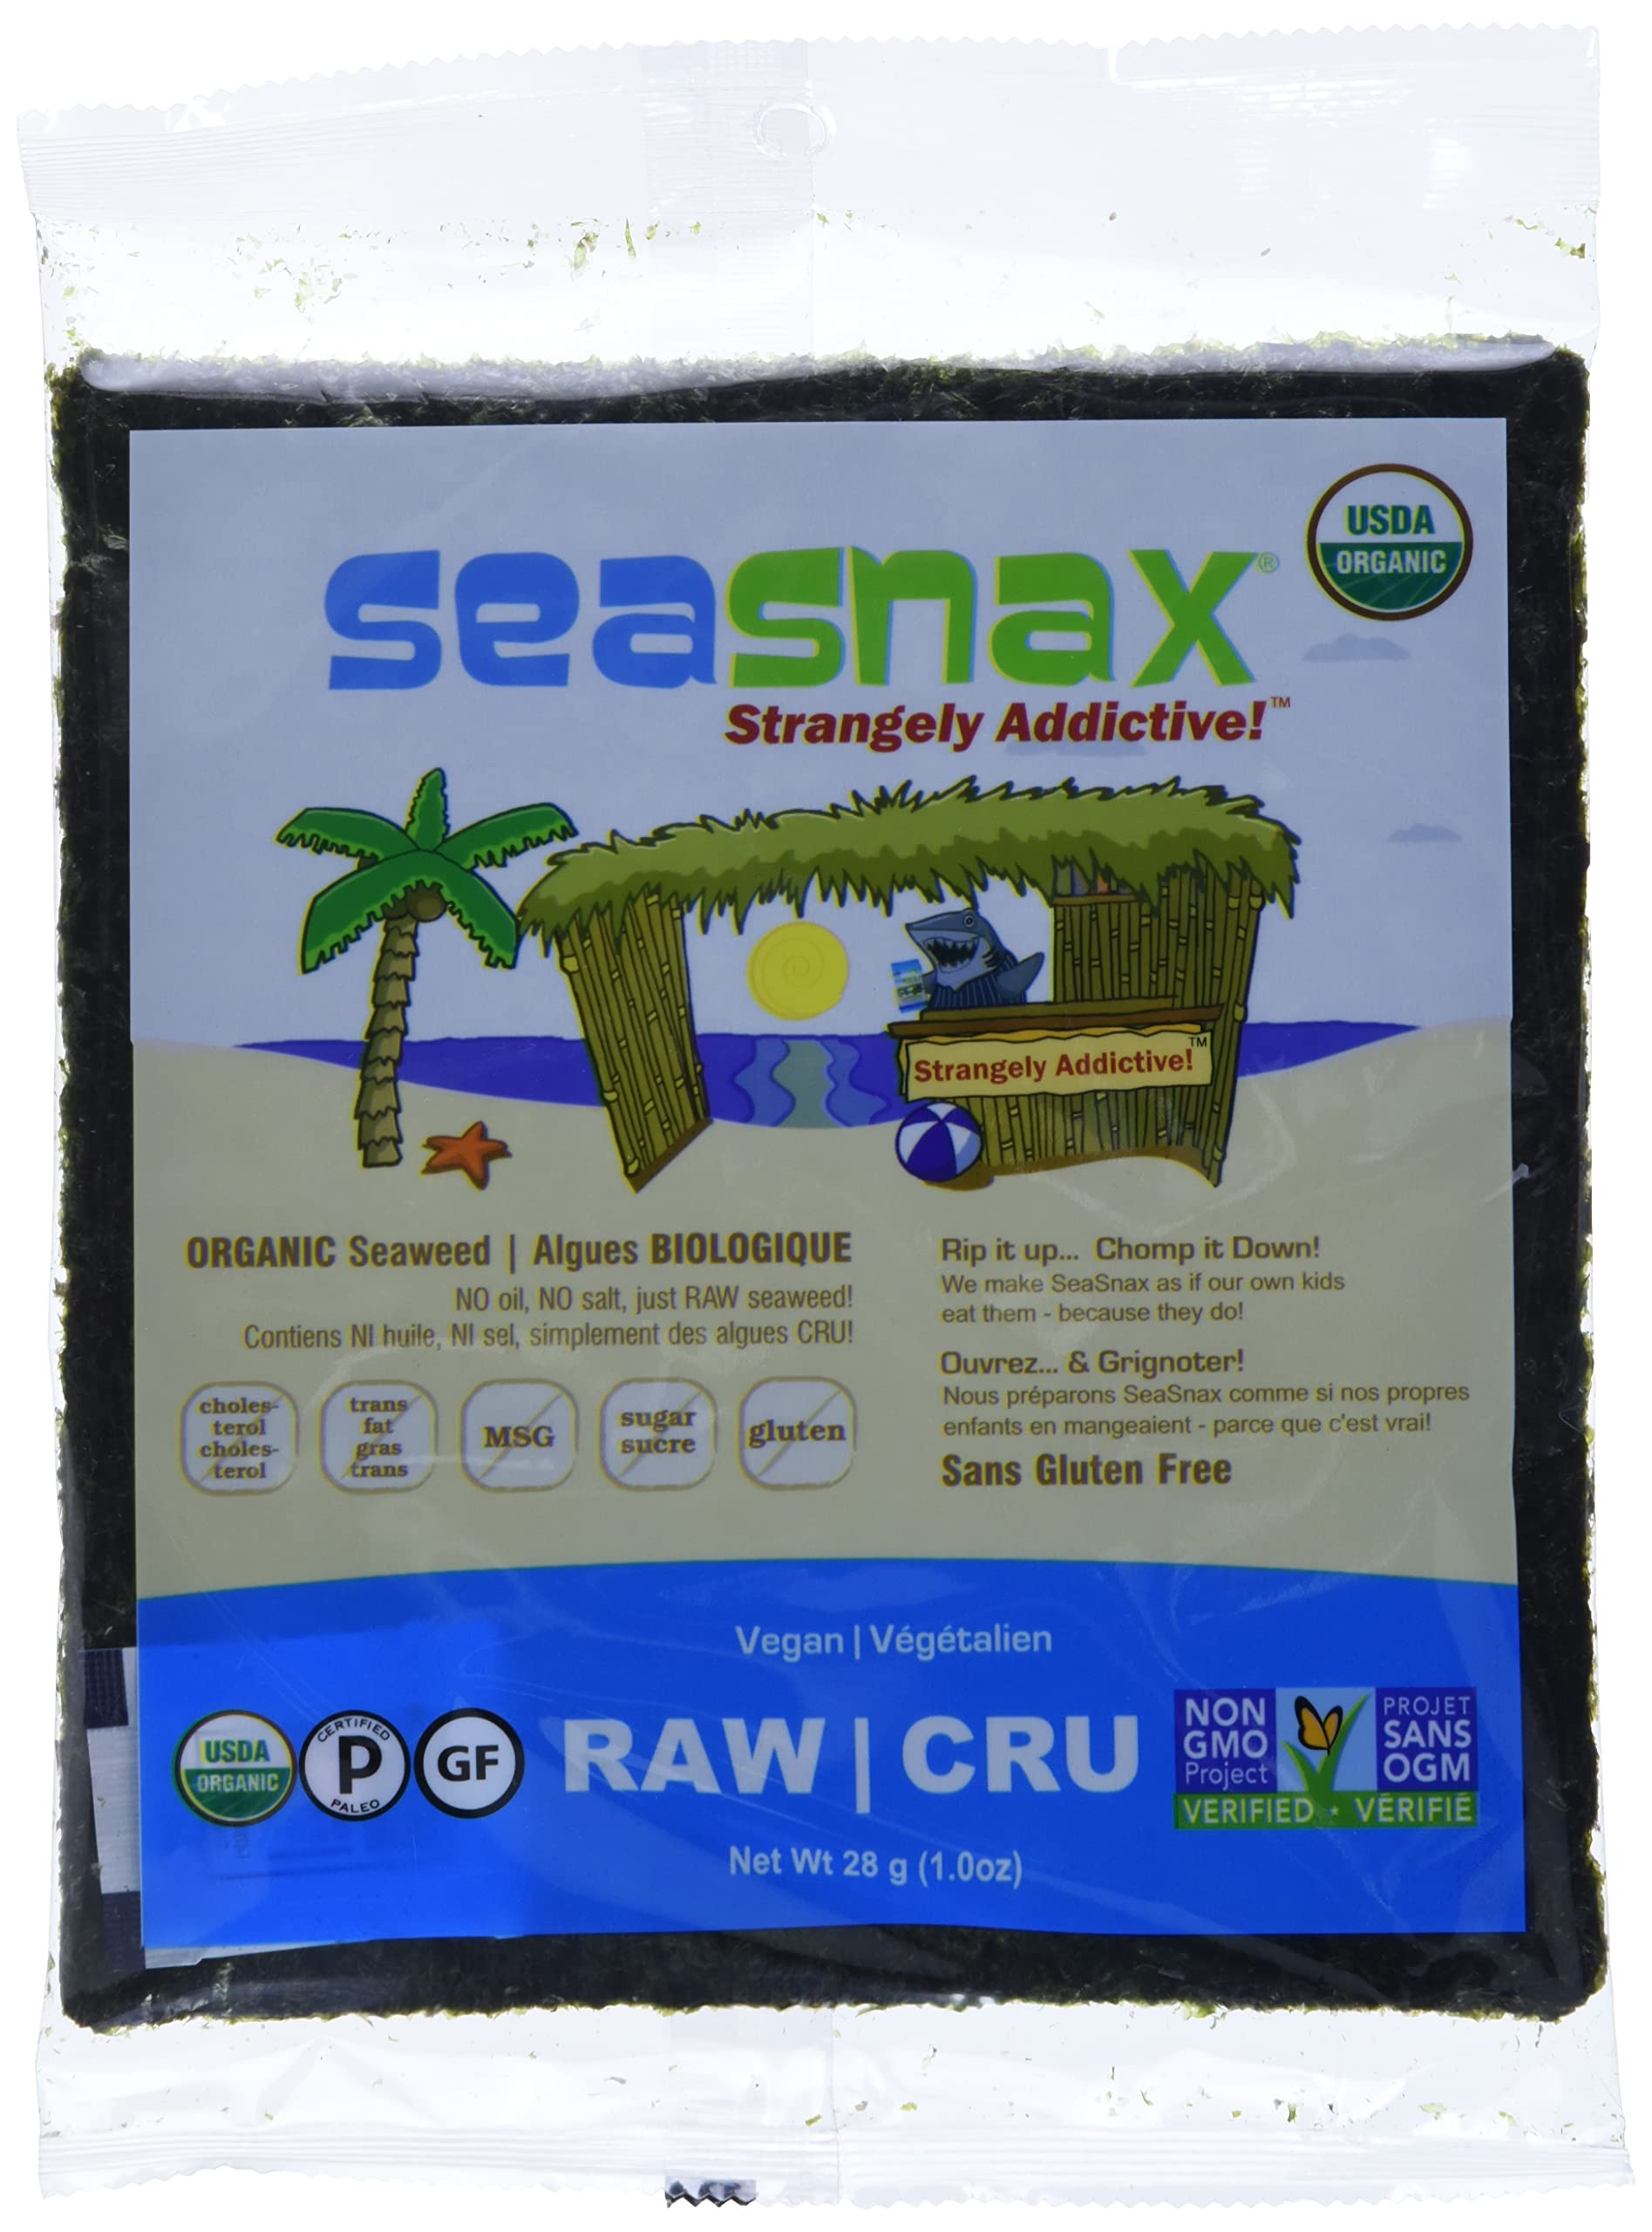
Item Name: SeaSnax Raw Seaweed, 10 Sheets
Bullet Point: Delicious alternative to potato chips
Value: 1.0
Unit: Ounce

Price: 4.04